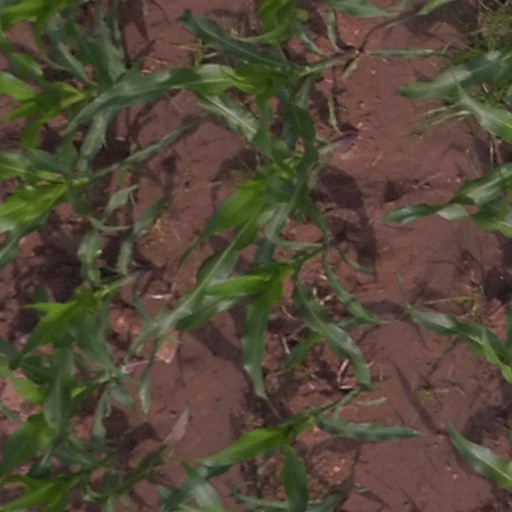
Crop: maize; corn